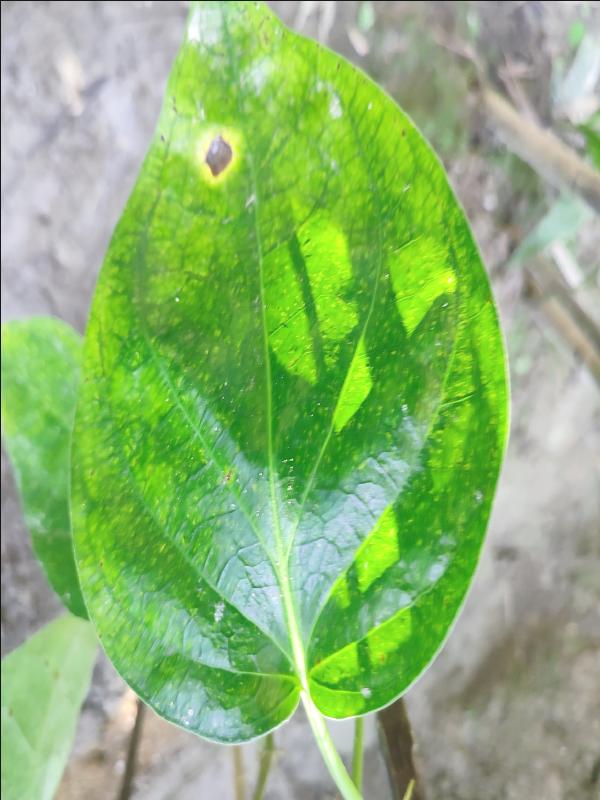
Label: Bacterial_Leaf_Disease